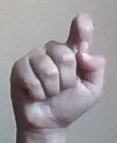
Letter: fa